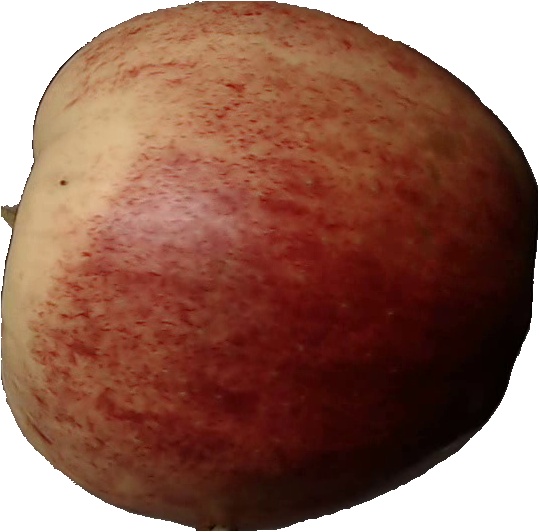
Label: apple_red_3